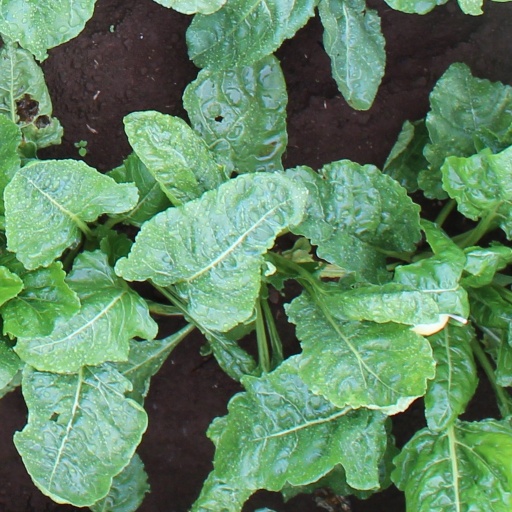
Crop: sugar beet